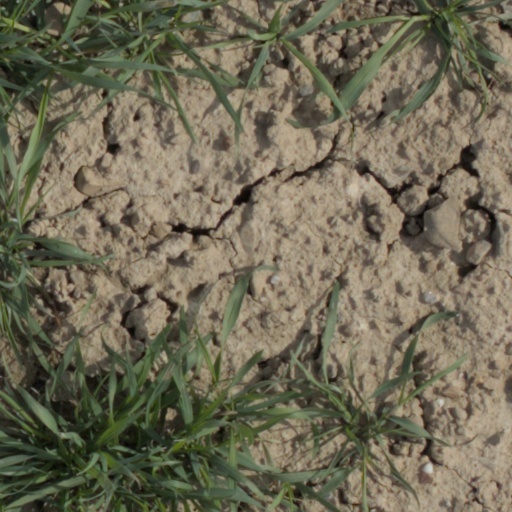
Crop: wheat